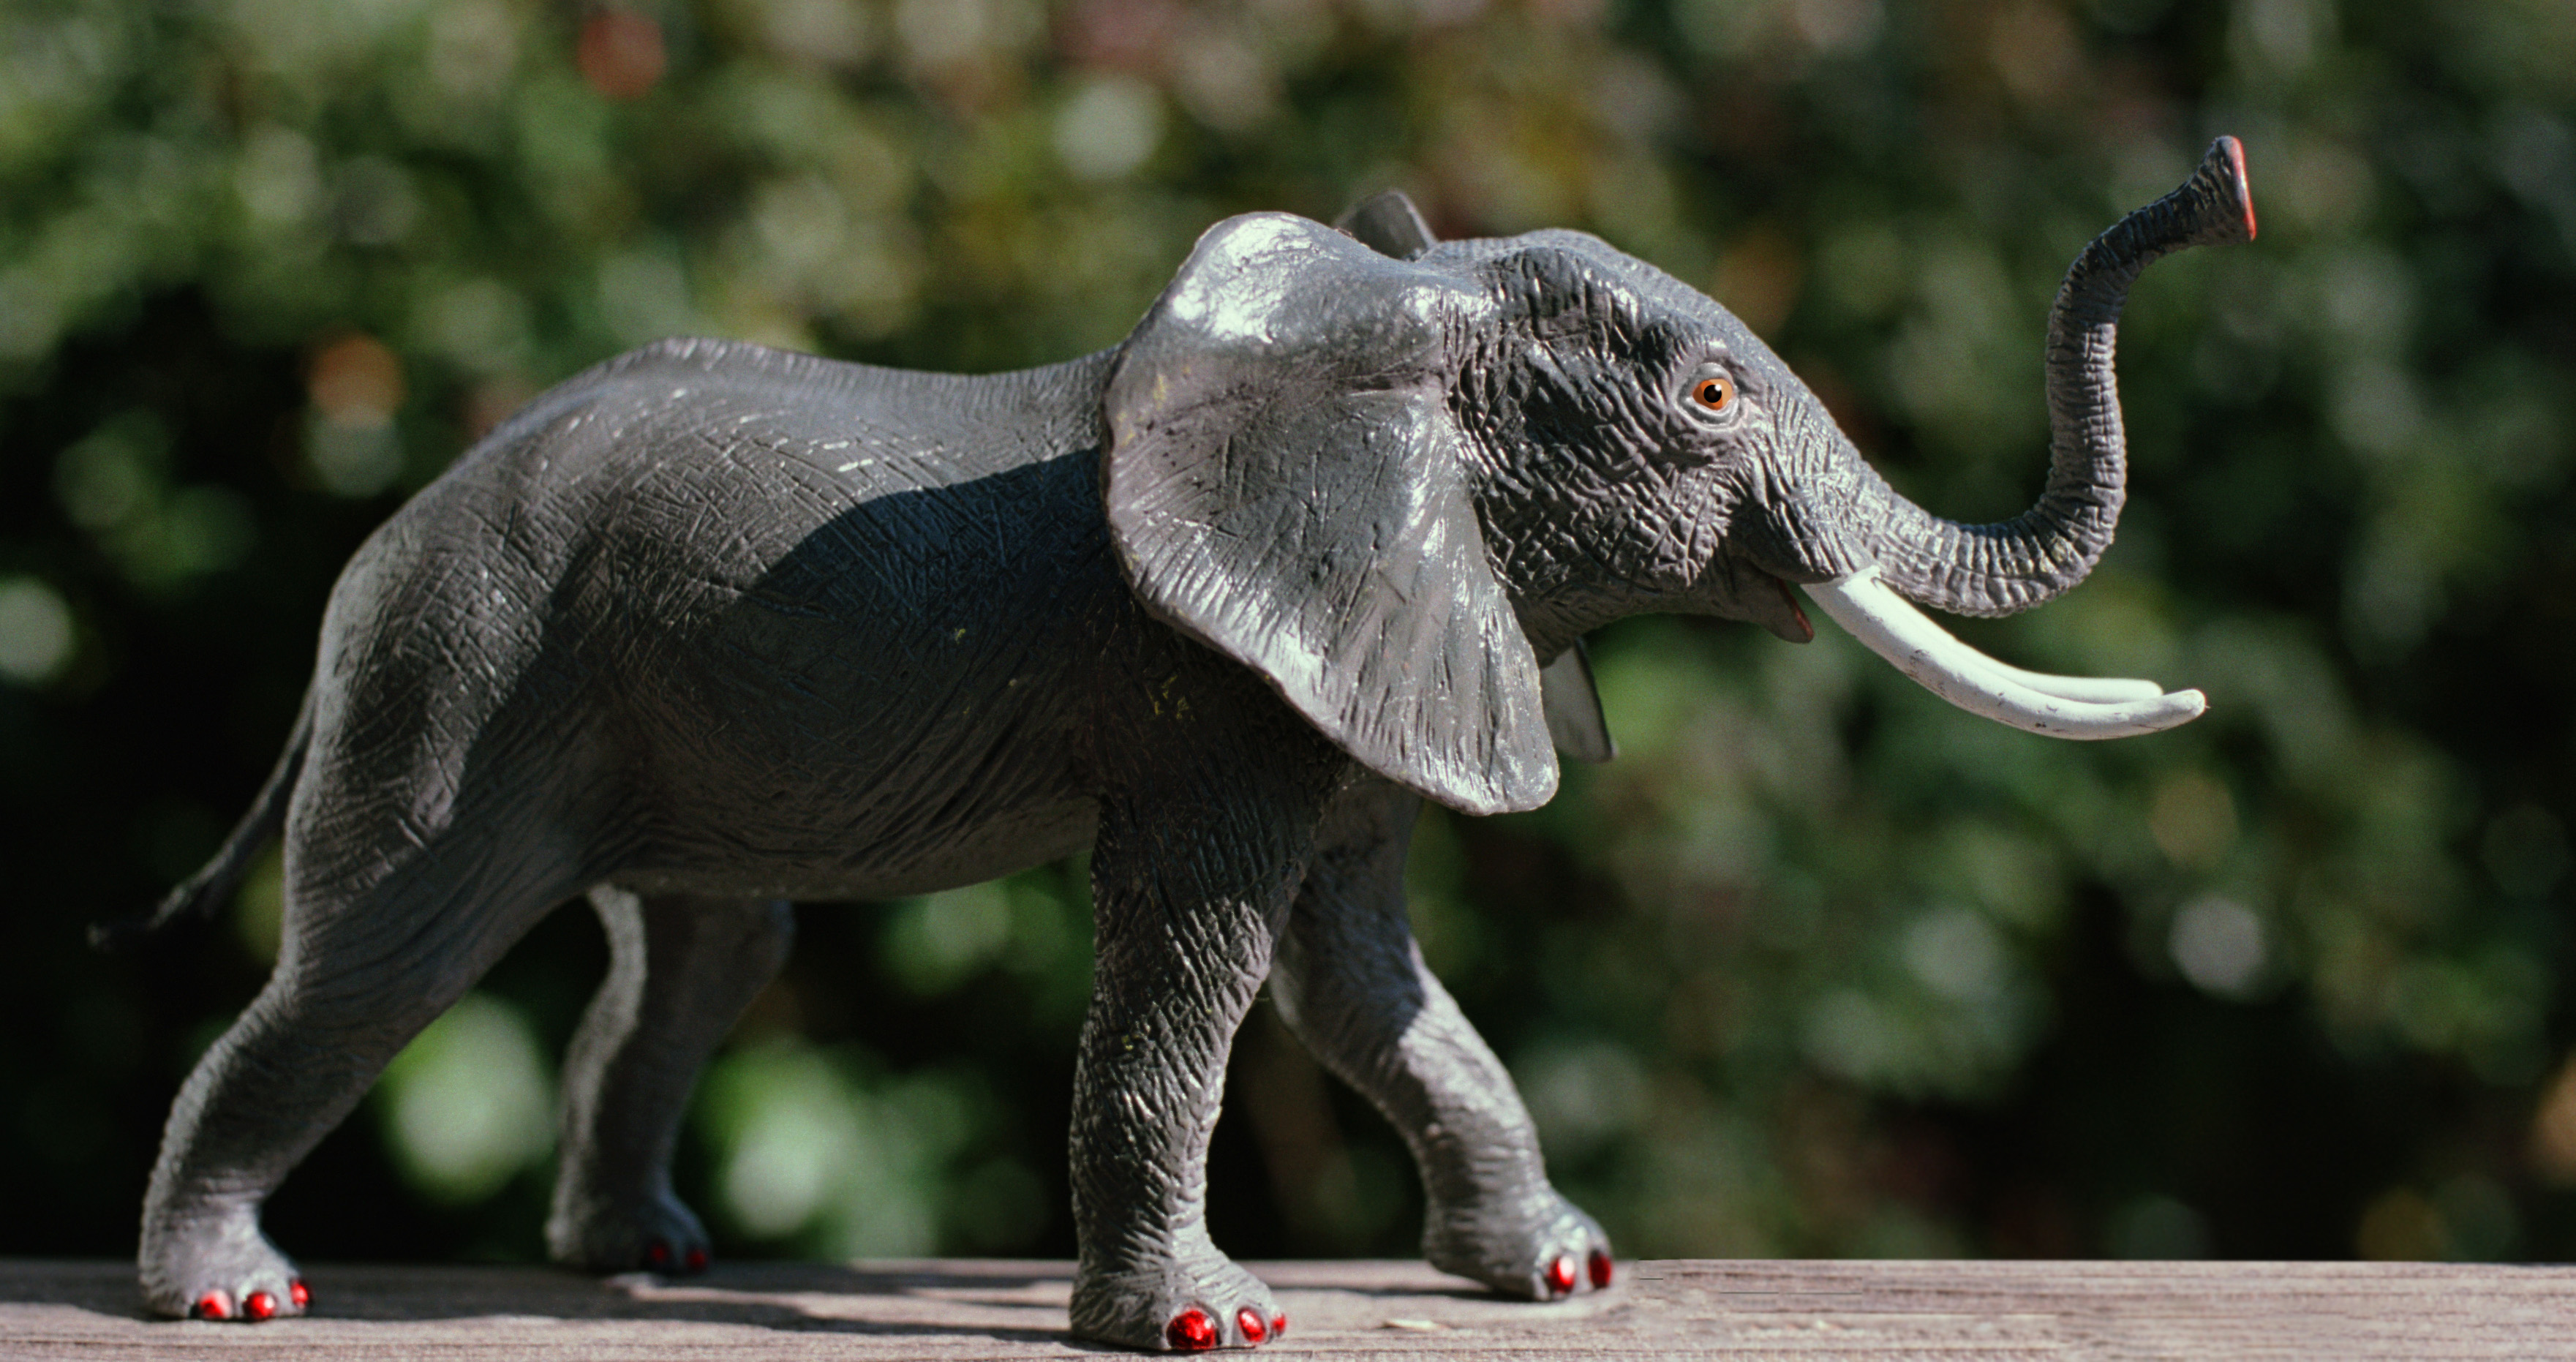
wildlife, mammal, fauna, elephant, elephants, pachyderm, indian elephant, elephantidae, redtoenails, lafricana, elephantjokes, elephants and mammoths